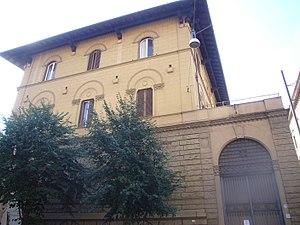
La villa Boncompagni Ludovisi est un bâtiment situé via Boncompagni à Rome, dans le rione de Sallustiano. Initialement destinée à un usage résidentiel, la villa abrite aujourd'hui le musée Boncompagni Ludovisi pour les arts décoratifs.